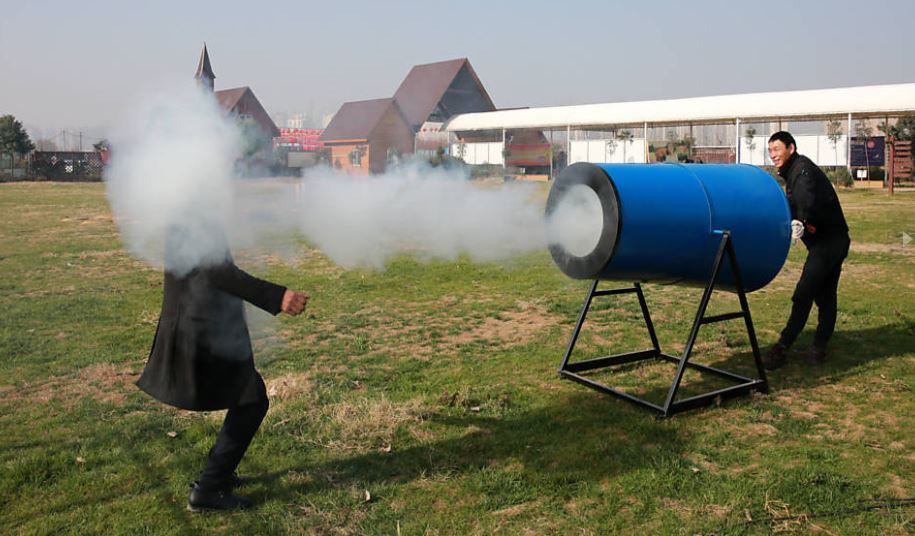
Fire: no
Smoke: yes